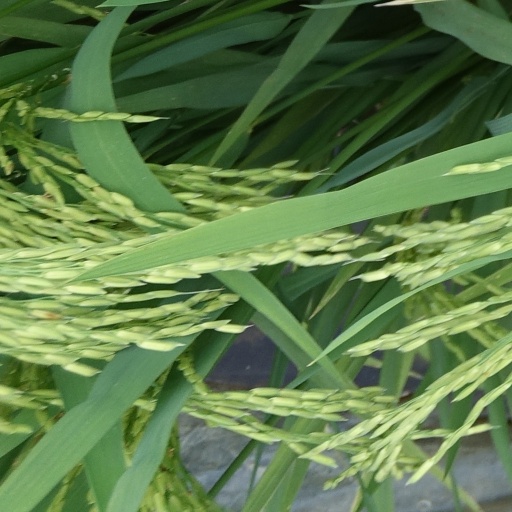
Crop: rice